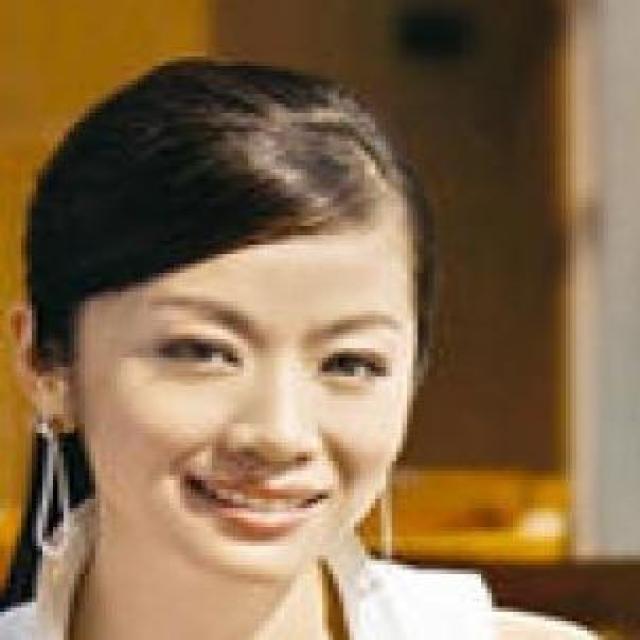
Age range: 21-44